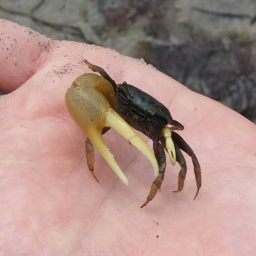
funny animals of the week , funny animal photos , cute animals